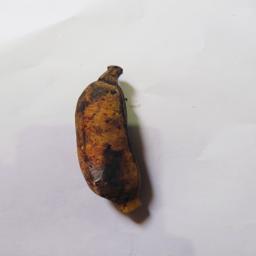
Banana variety: Bangla Kola